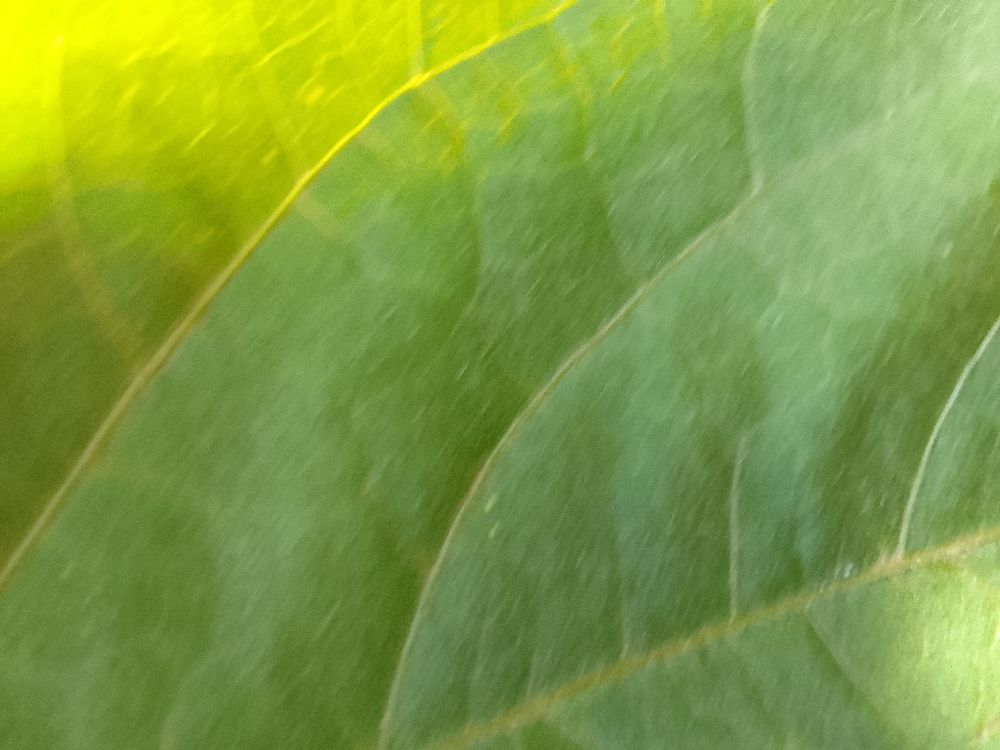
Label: healthy